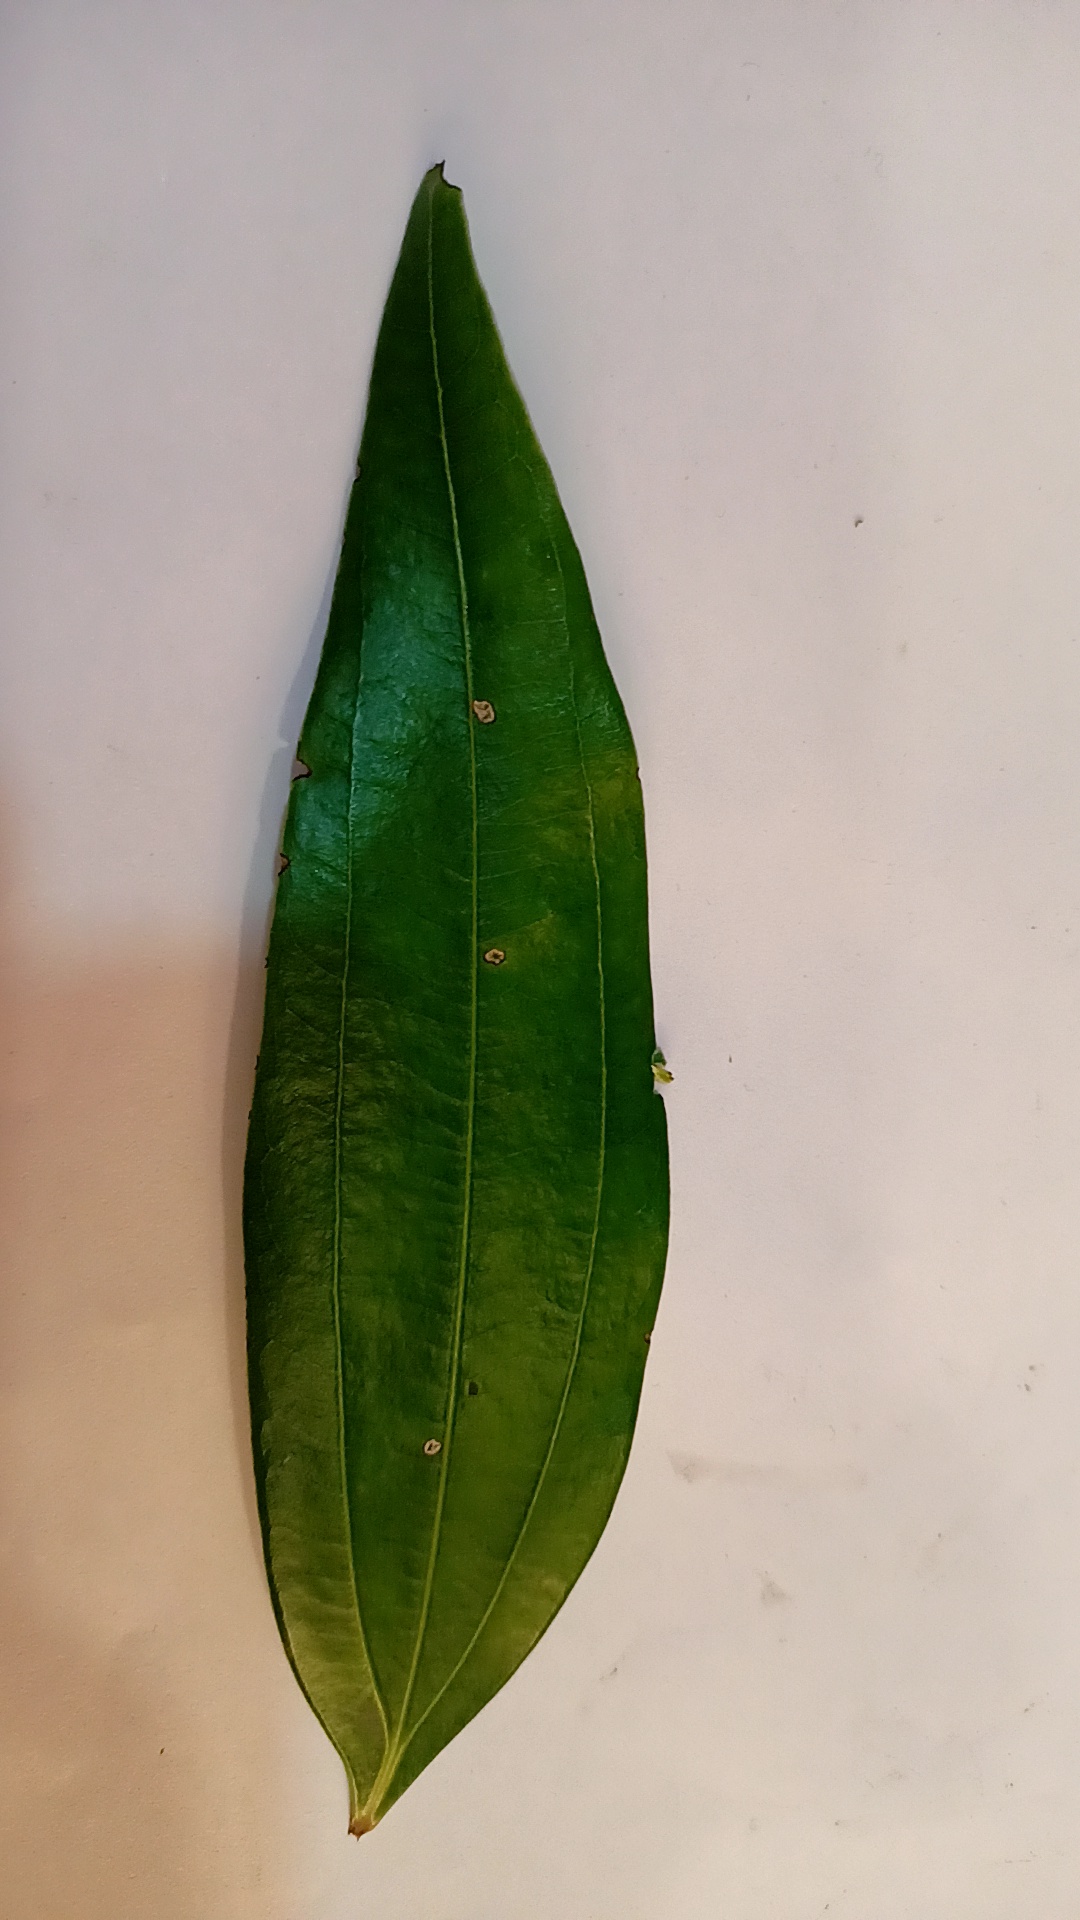
Label: Disease